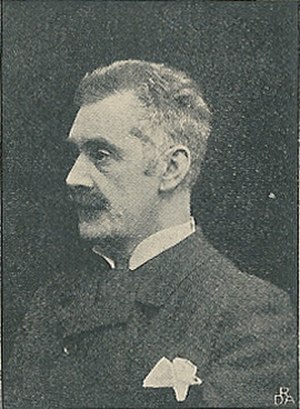
Peter Frederik Rist
Peter Frederik Rist var en dansk officer og forfatter.